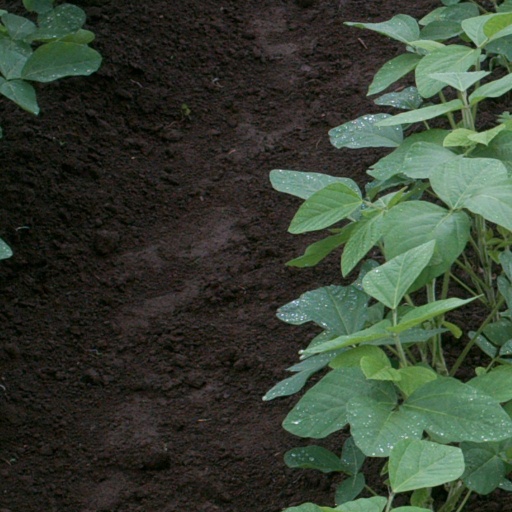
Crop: soybean